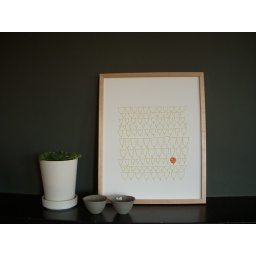
framed print on paper "tree in the forest" in celery and tangerine